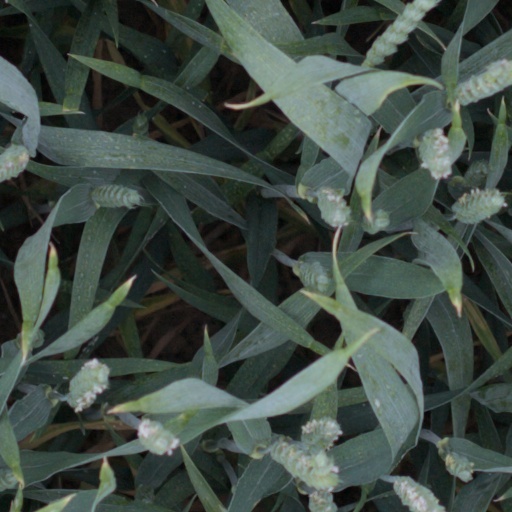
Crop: wheat